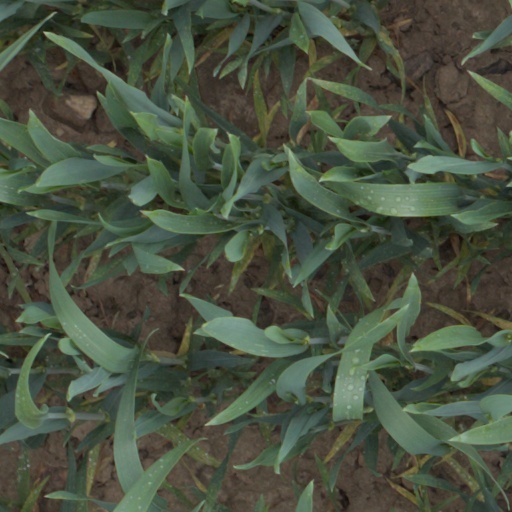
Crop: wheat